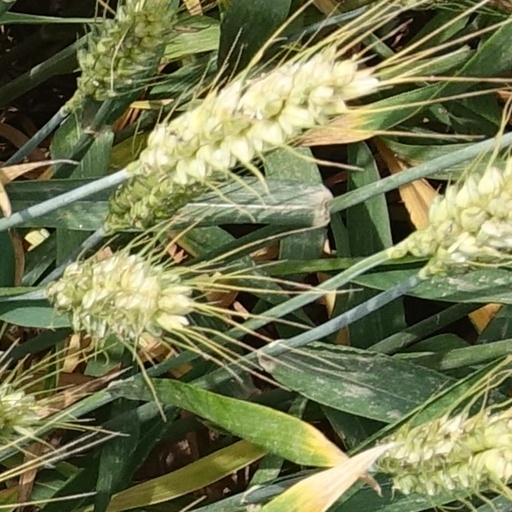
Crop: wheat